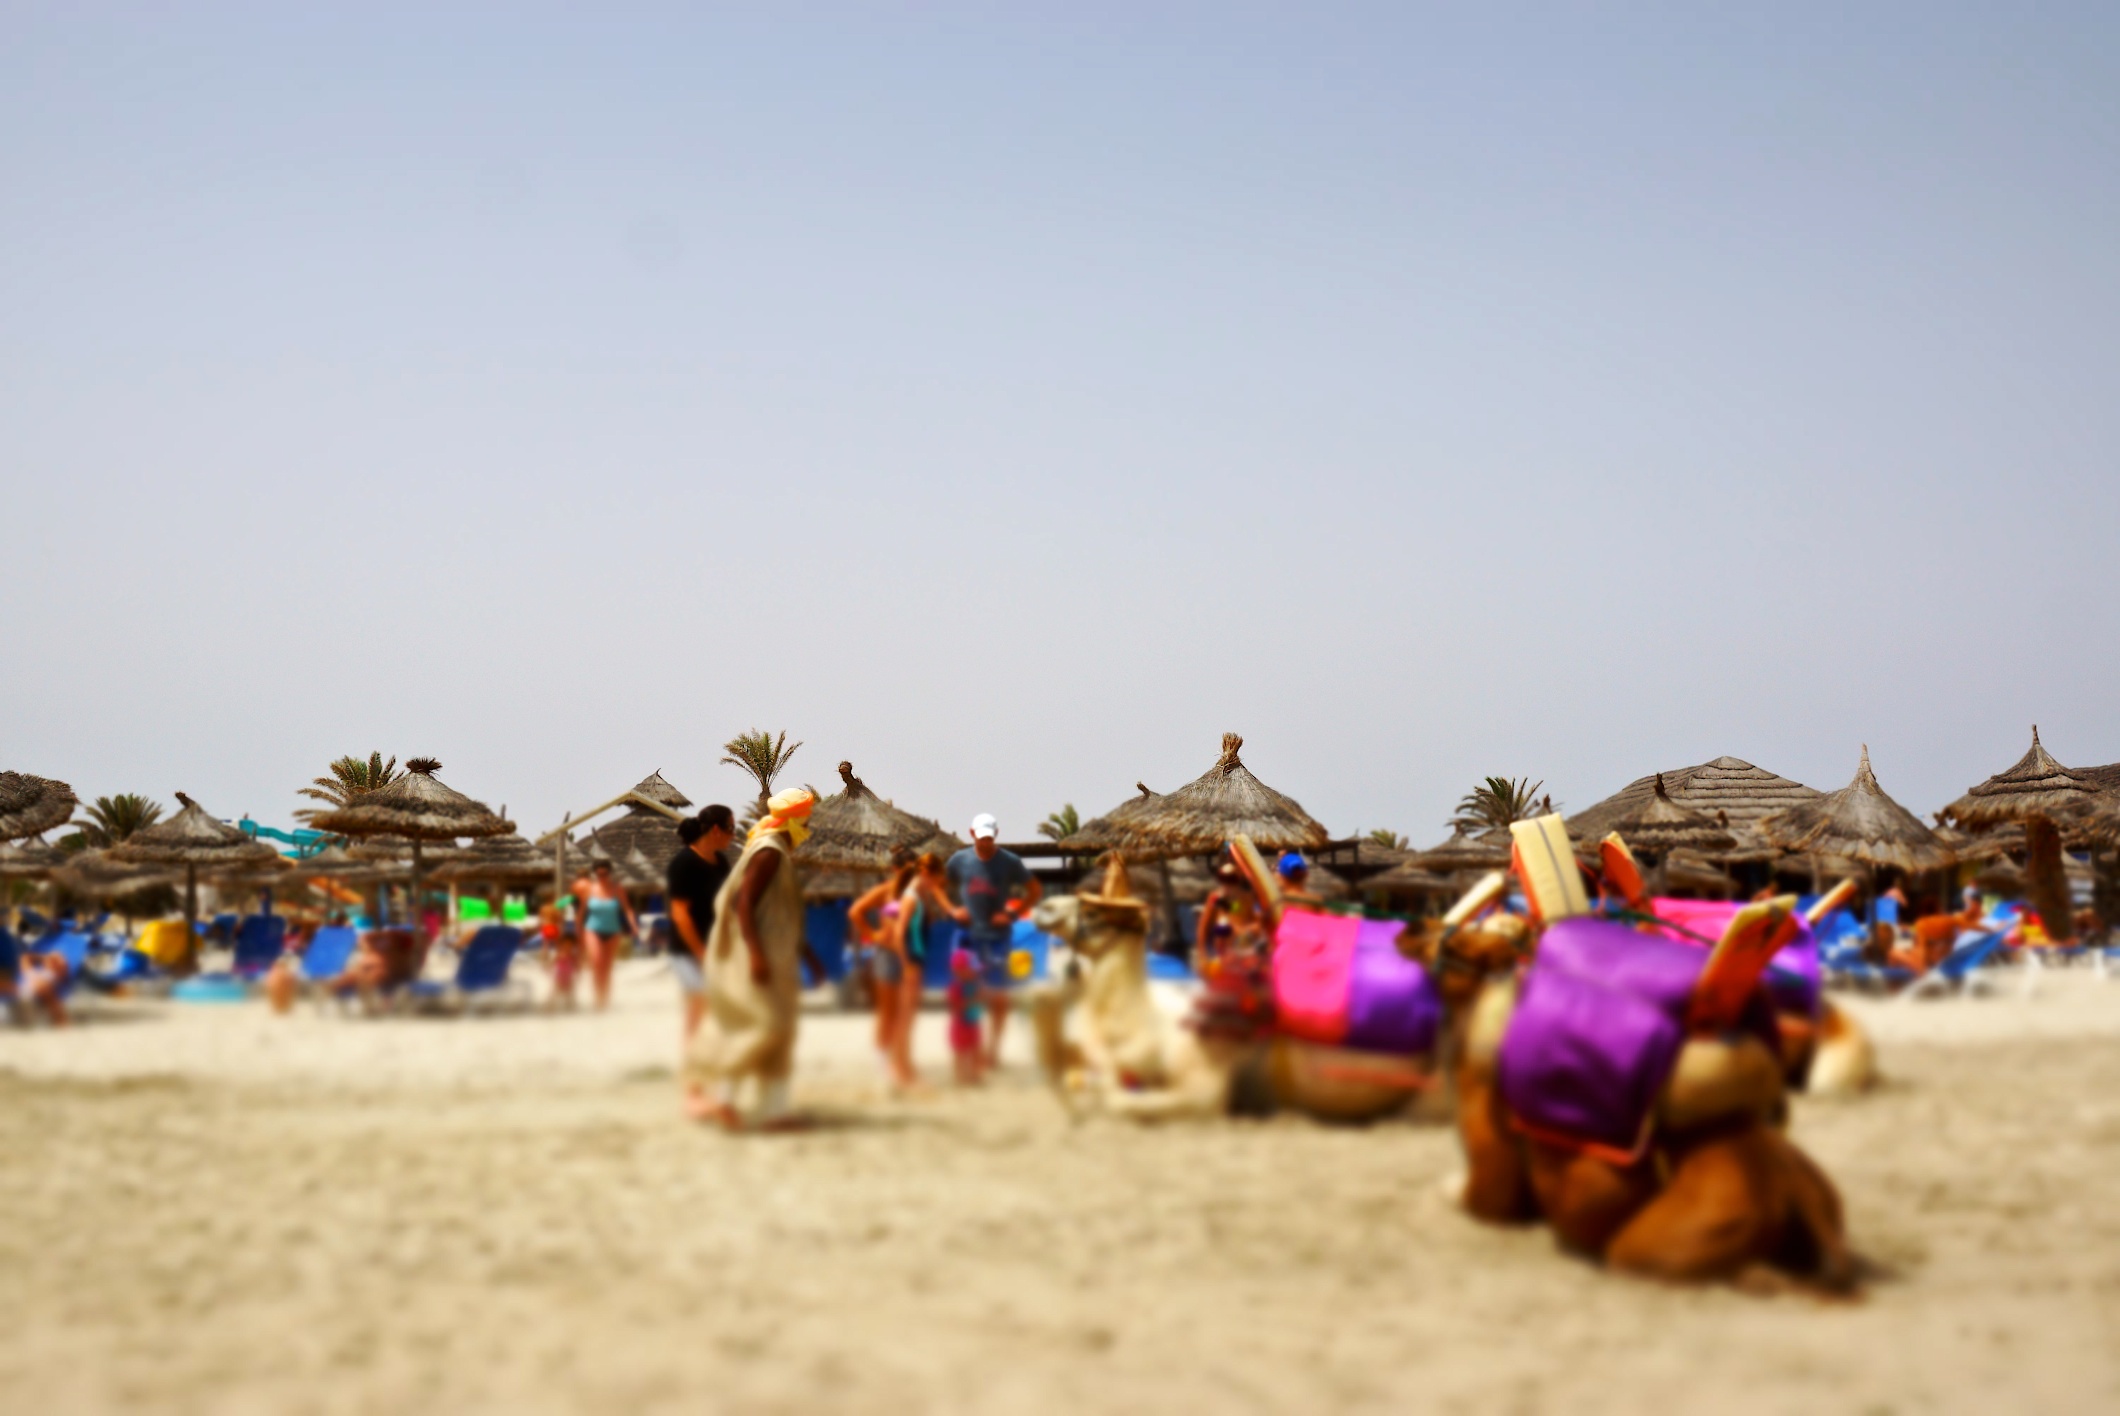
beach, landscape, sand, people, desert, camel, sony, a77, tiltshift, sahara, hss, slidersunday, happyslidersunday, tunisia, djerba, sunhut, camel like mammal